Joyeuse marche

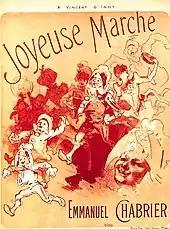
1890 edition of "Joyeuse marche"

Joyeuse marche is a popular orchestra piece by the French composer Emmanuel Chabrier. It is the second half of a pair of orchestral pieces (the other was "Prélude pastoral") first performed on 4 November 1888 in Angers, conducted by the composer. The "Joyeuse marche" is dedicated to Vincent d'Indy.